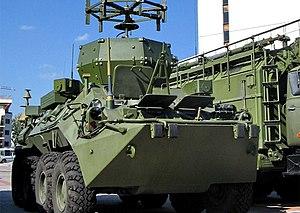
Borissoglebsk 2 est un dispositif de guerre électronique mobile russe introduit en 2015 dans l'armée russe. Son châssis est celui de la gamme BTR mais il peut également être chenillé sur MT-LB.